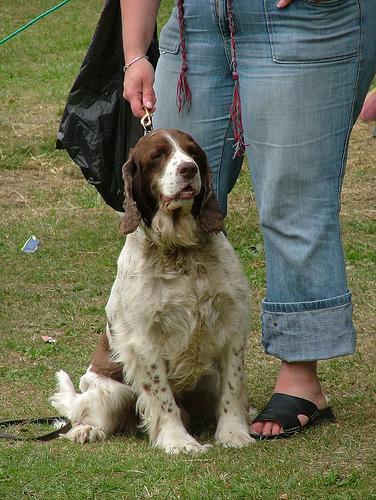
English_springer